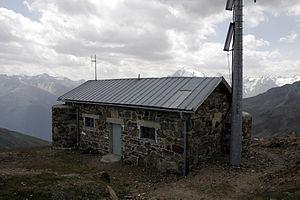
Le Piz Chavalatsch est un sommet des Alpes, situé à la frontière entre l'Italie et la Suisse. Il culmine à 2 762 m d'altitude. Il s'agit du point le plus oriental de la Suisse.